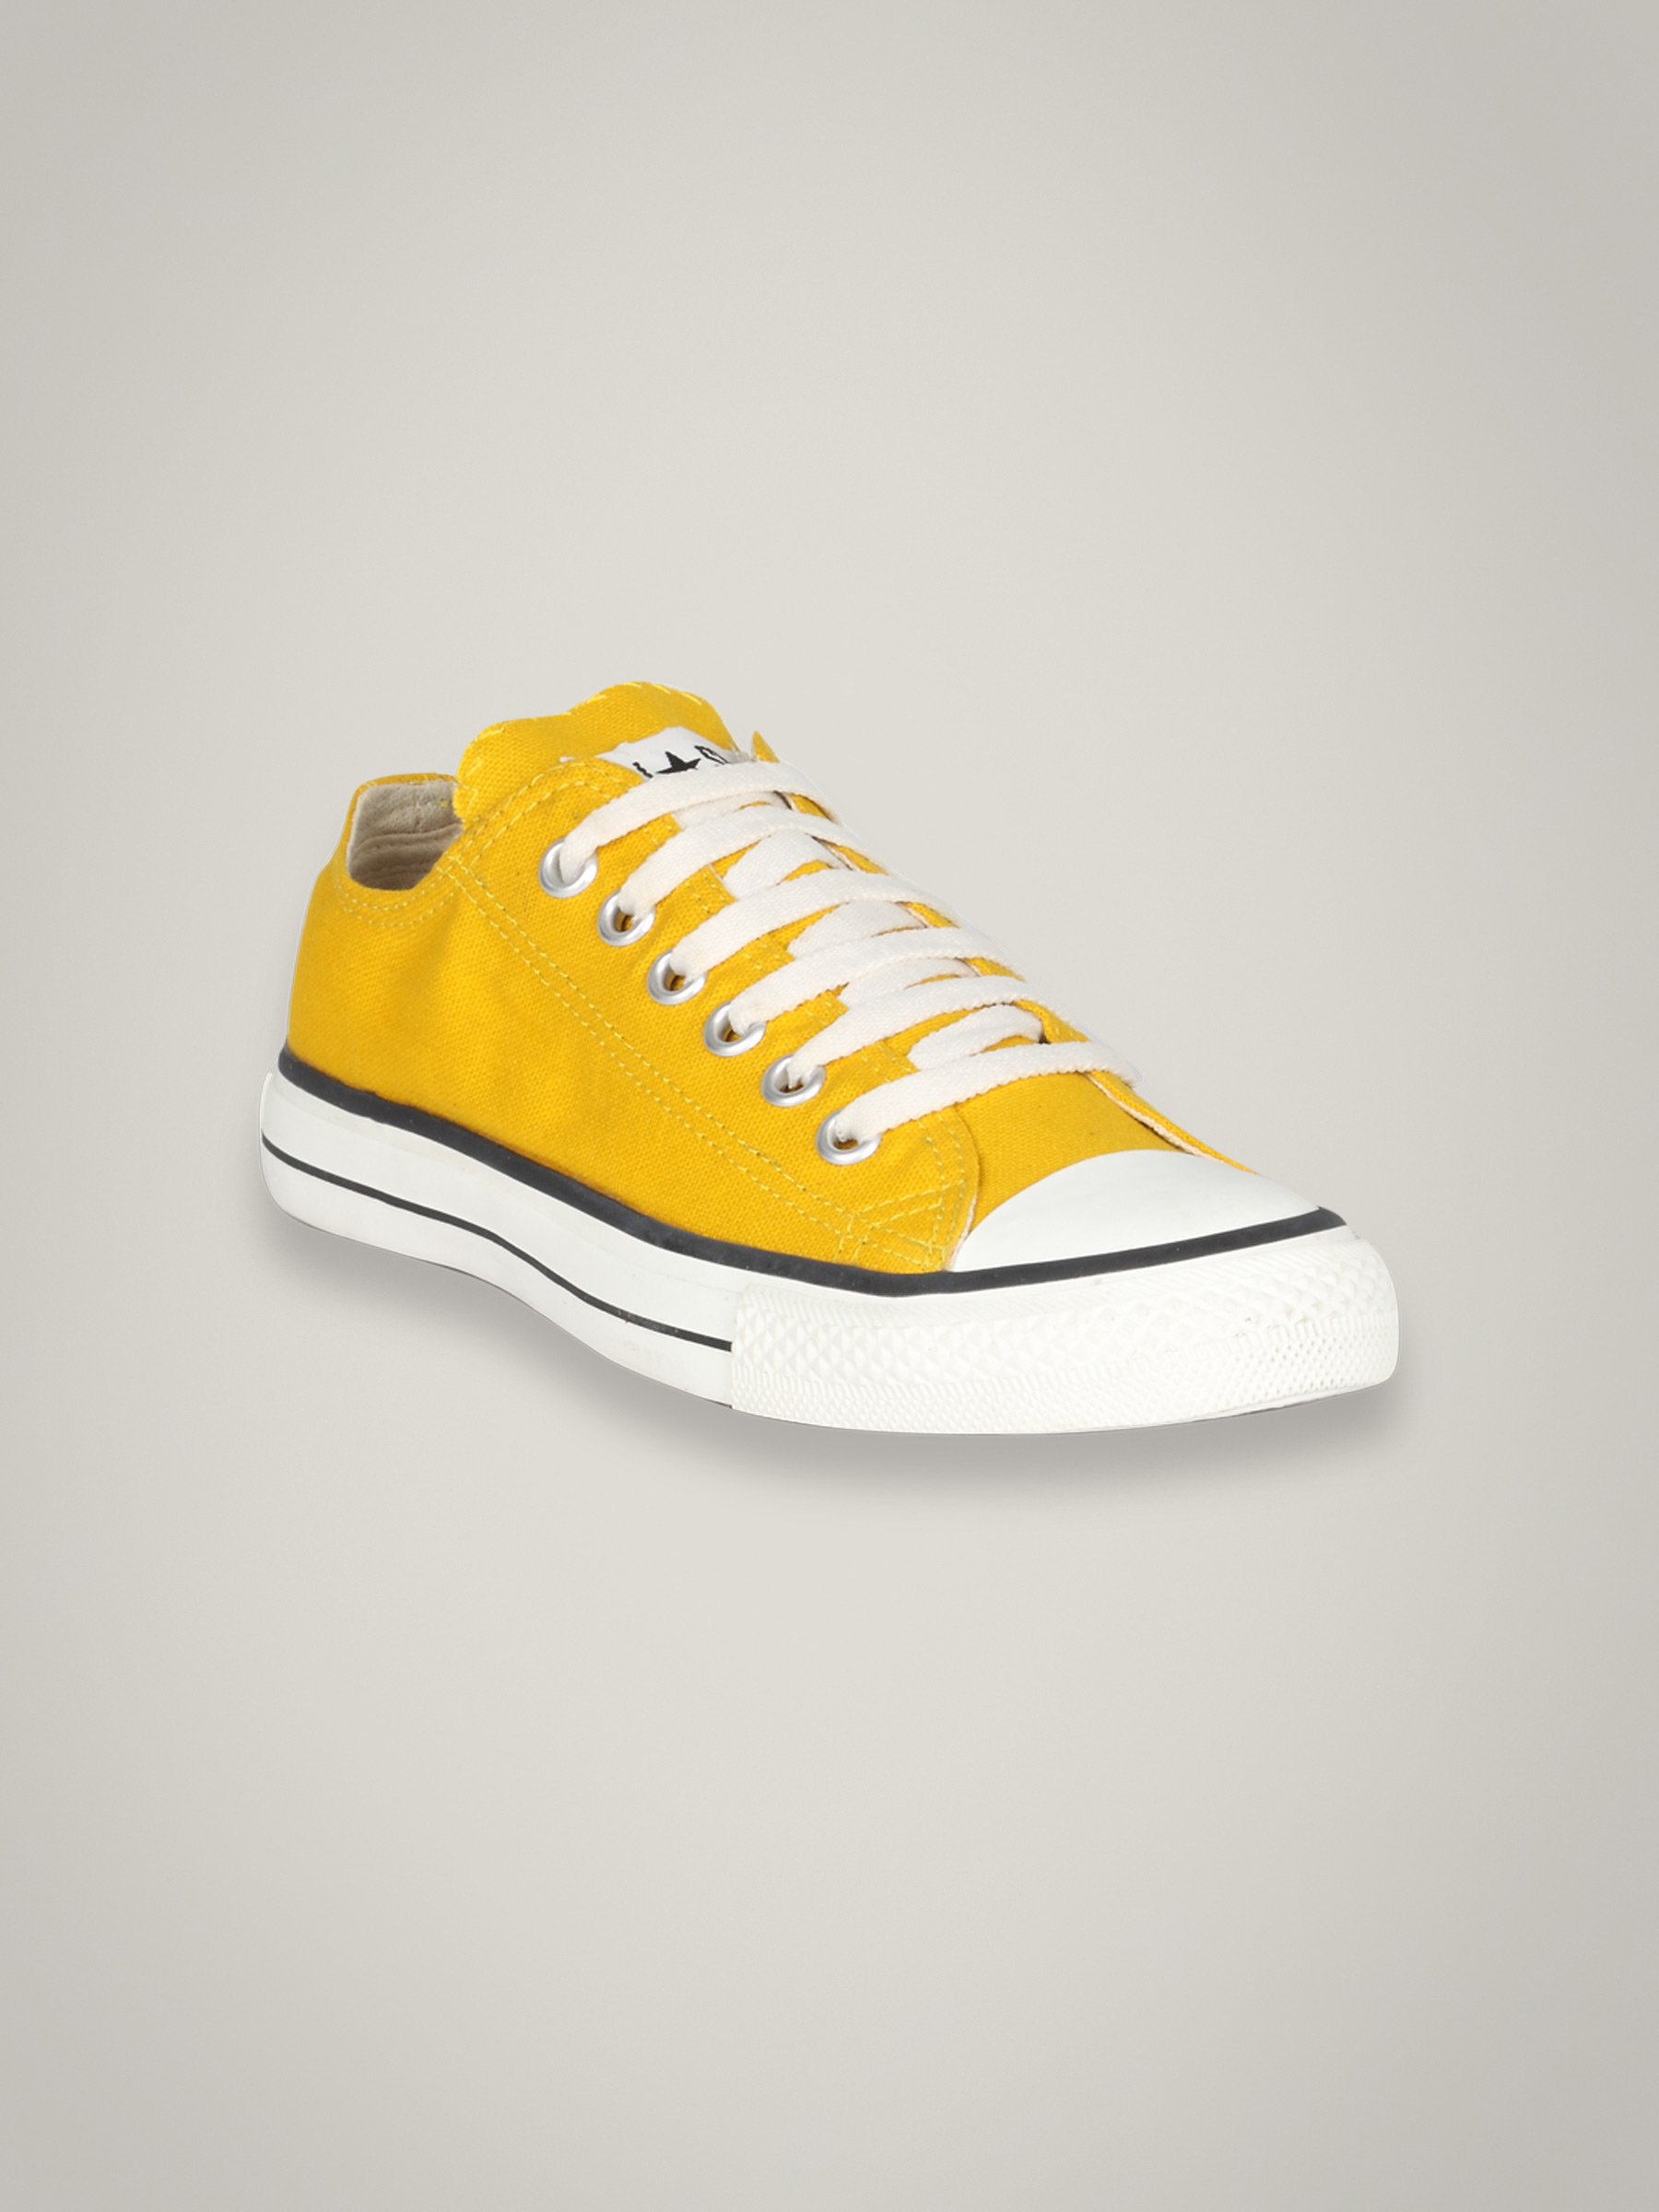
Converse Unisex Yellow Canvas Shoe
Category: Footwear / Shoes / Casual Shoes
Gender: Unisex
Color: Yellow
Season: Summer 2011
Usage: Casual